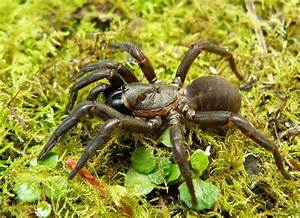
Label: spider